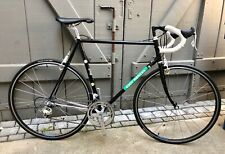
Vehicle type: Bikes